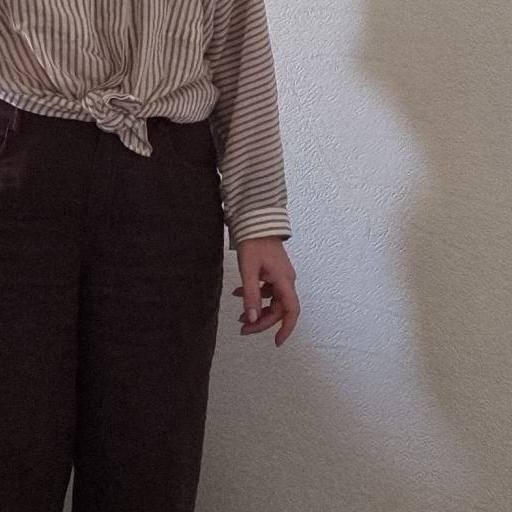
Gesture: no_gesture